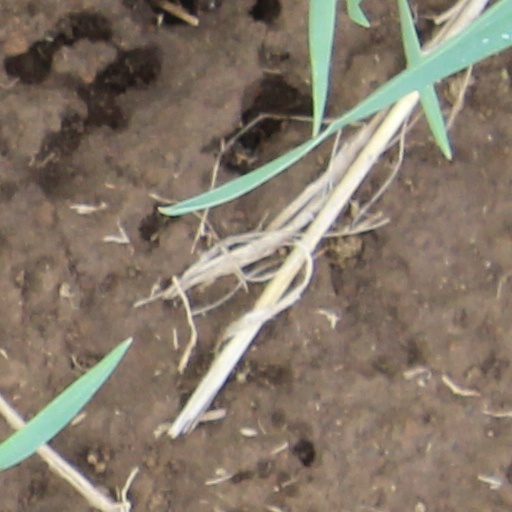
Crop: wheat